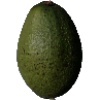
Label: Avocado 1